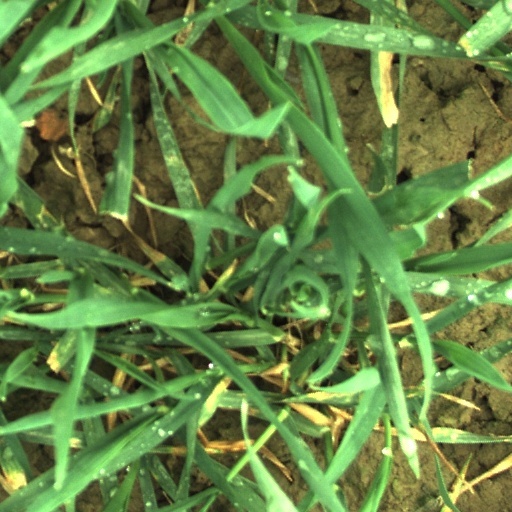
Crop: wheat